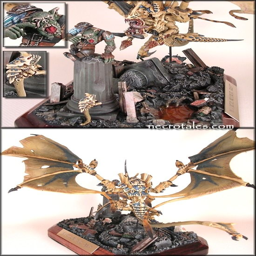
exhibition of miniatures painted by other artists from around the world .